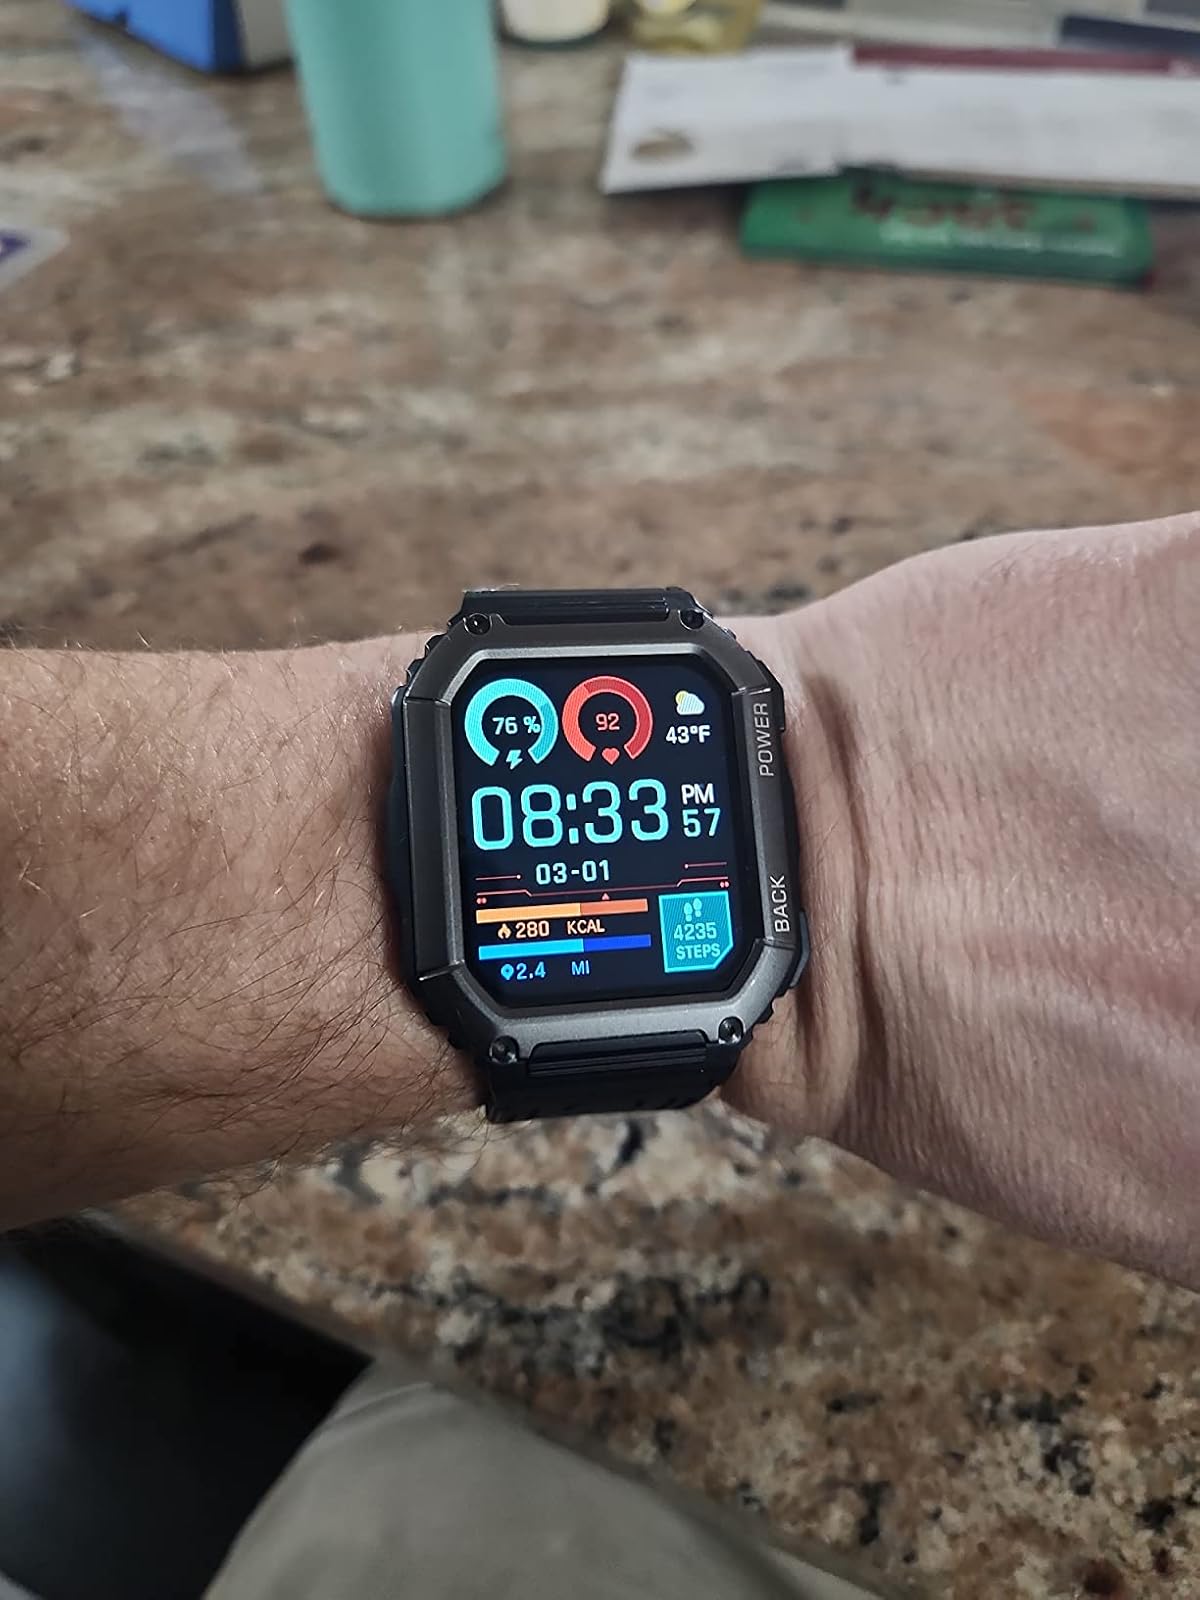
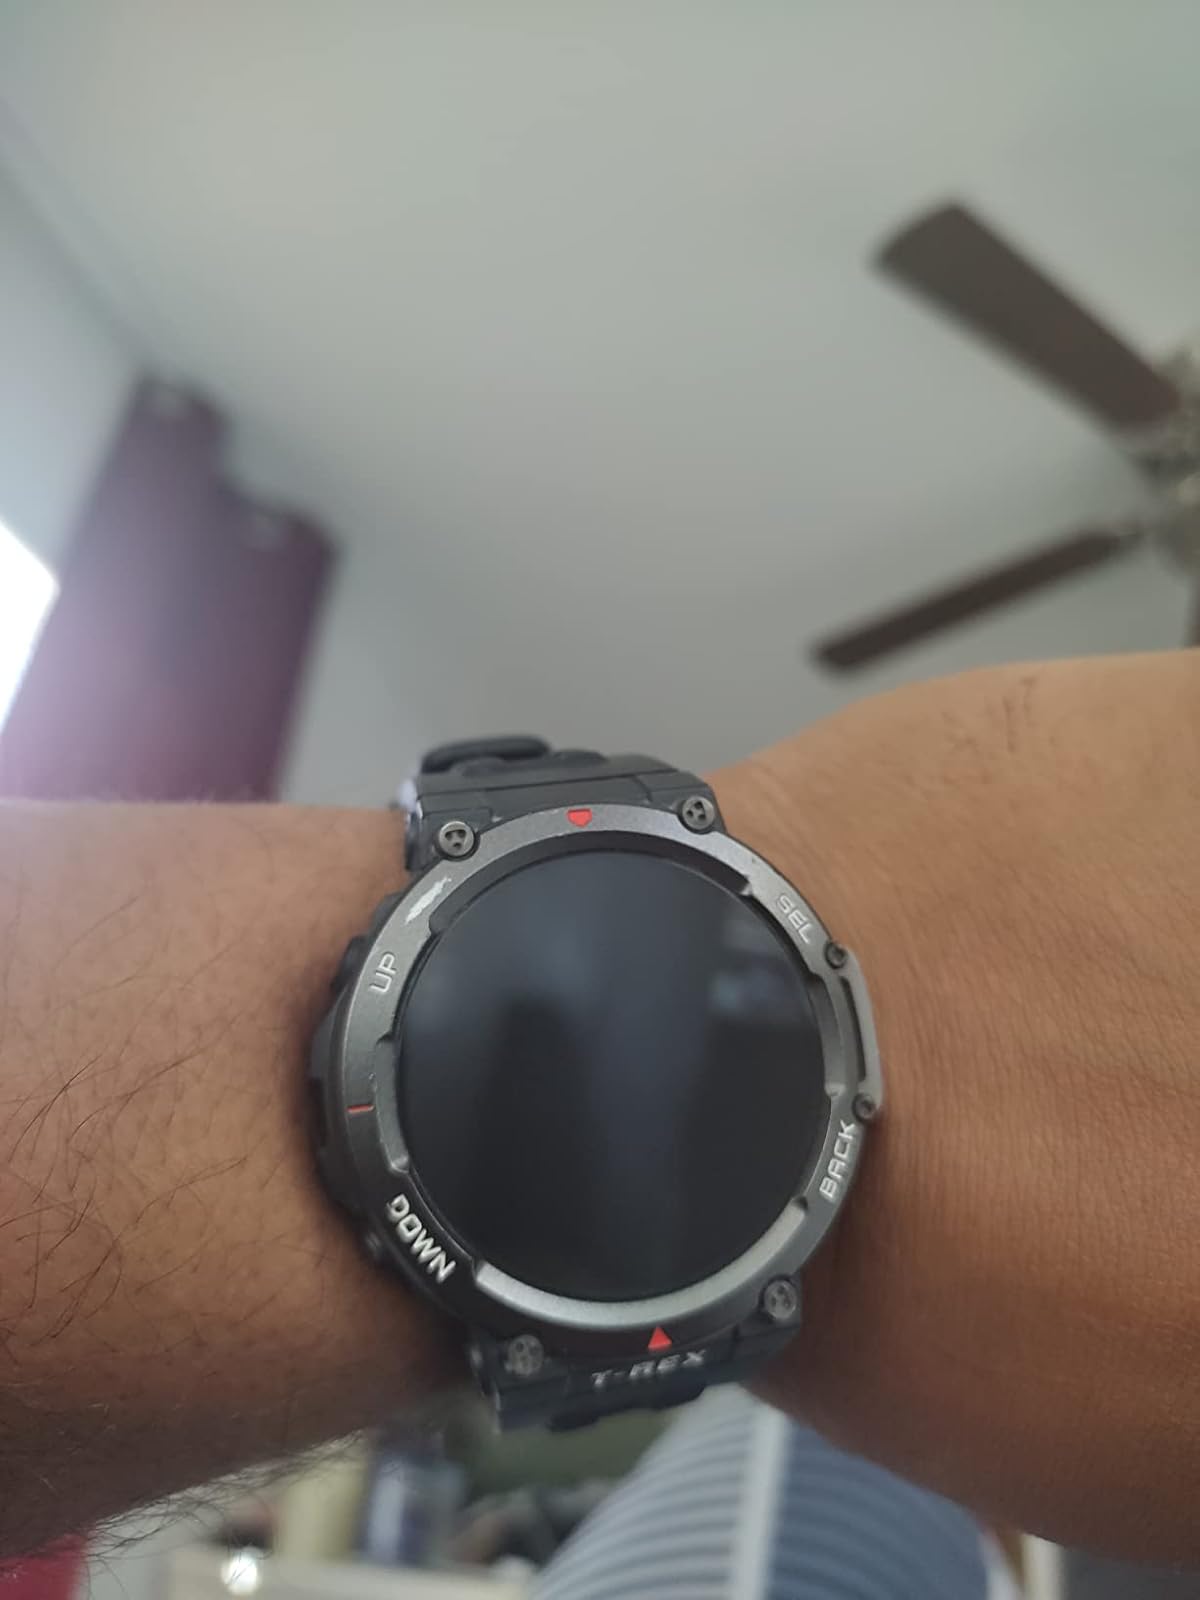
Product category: smartwatch
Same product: no